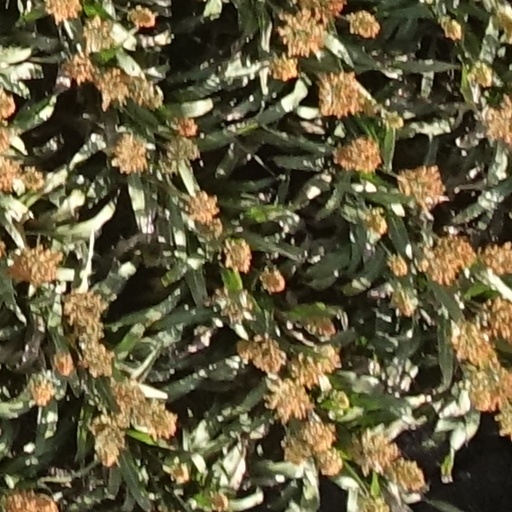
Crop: sorghum